Broad-billed sandpiper

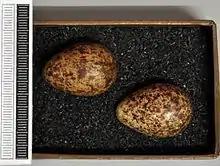
Eggs, Collection Museum Wiesbaden

The broad-billed sandpiper is strongly migratory, spending the non-breeding season from easternmost Africa, through south and south-east Asia to Australasia. It is highly gregarious, and will form flocks with other scolopacid waders, particularly dunlins. Despite its European breeding range, this species is rare on passage in western Europe, presumably because of the south-easterly migration route.